Rebecca Jane G. Fisher

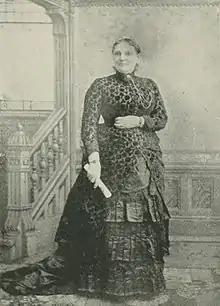
Rebecca Jane G. Fisher

Rebecca Jane Gilleland Fisher (August 31, 1831 – March 21, 1926) was a philanthropist and preservationist.